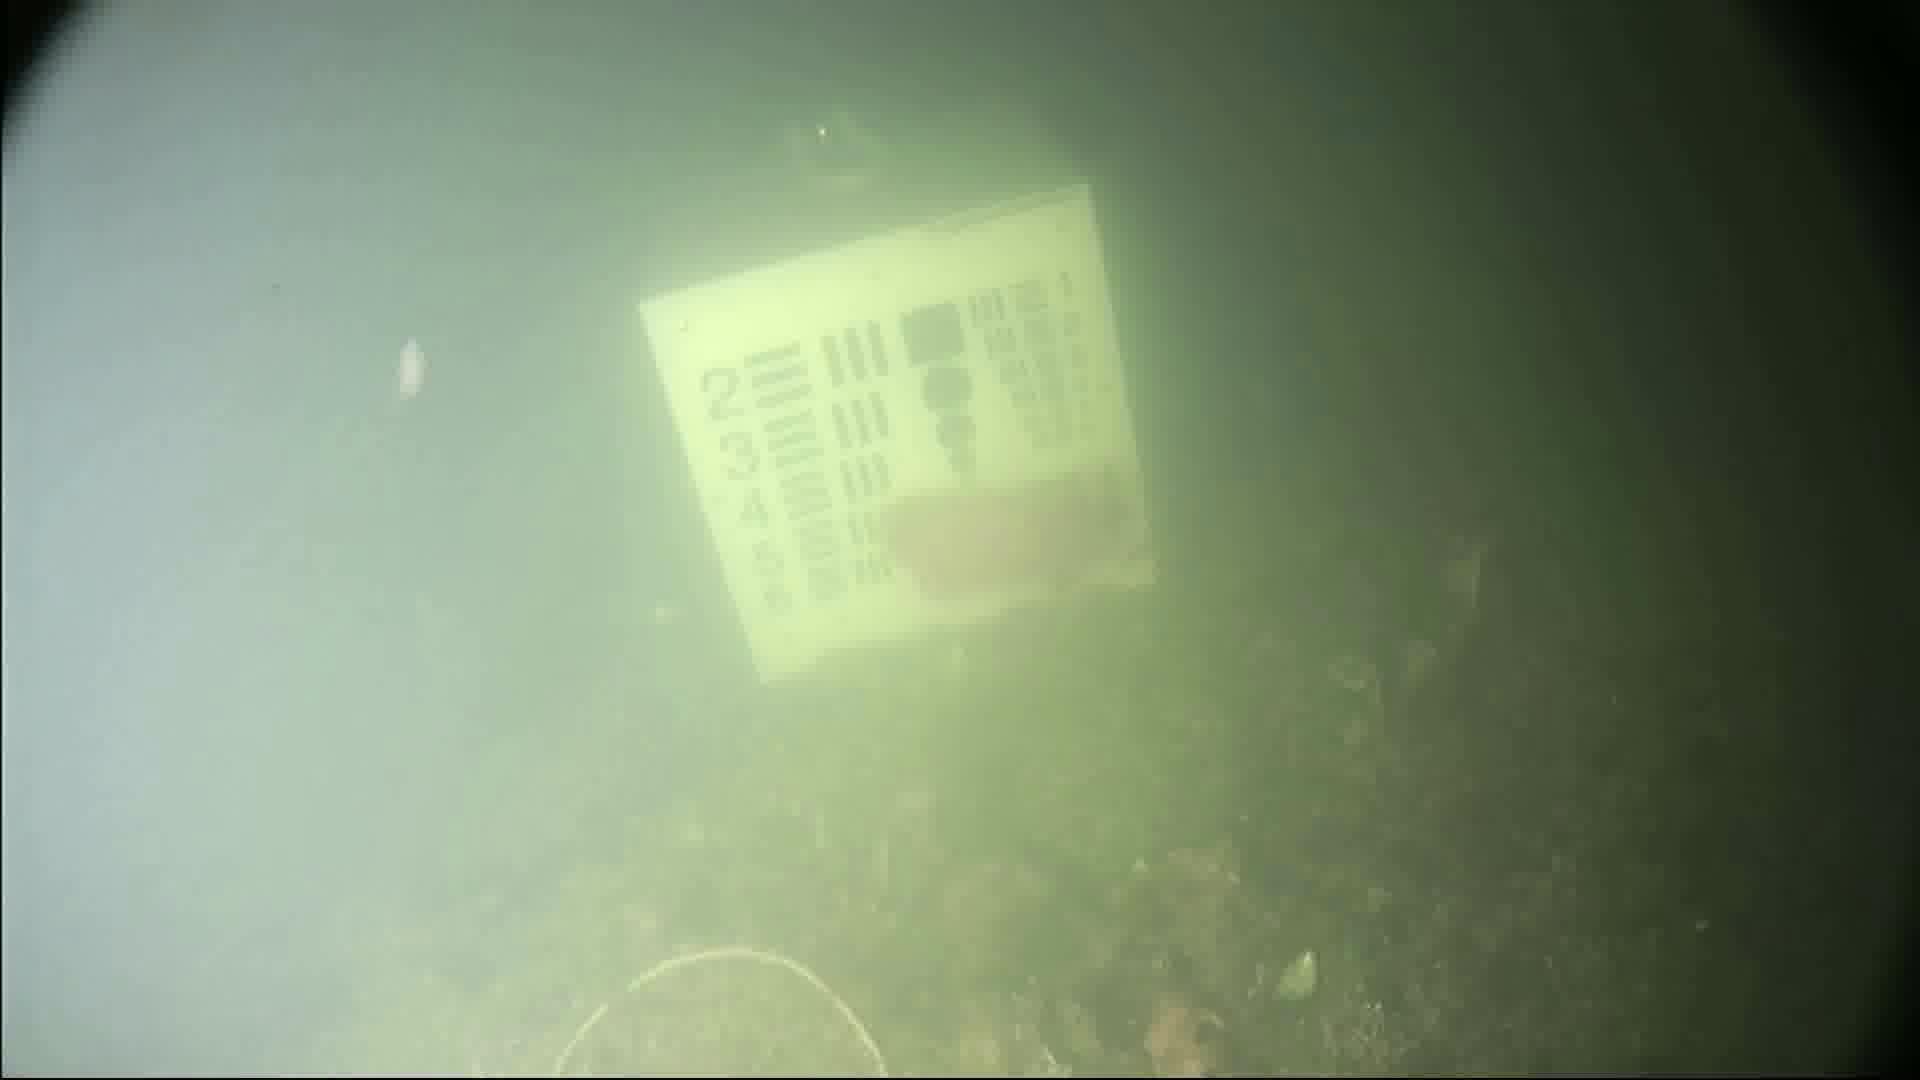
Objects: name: fish